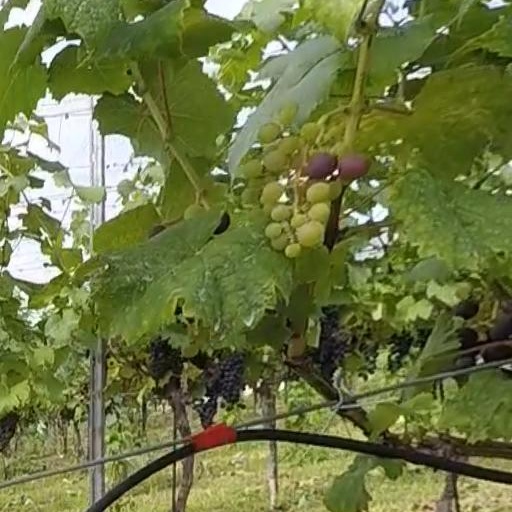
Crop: grape